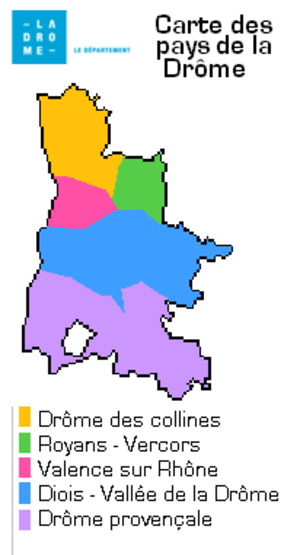
La Drôme est un des douze départements de la région Auvergne-Rhône-Alpes. Sa superficie est de 6 530 km² pour près de 438 000 habitants.
Le département de la Drôme est un département français situé dans le sud-est de la France, et dont le nom vient de la rivière du même nom. Il fait partie de la région Auvergne-Rhône-Alpes. L'Insee et la Poste lui attribuent le code 26. Sa préfecture est Valence.